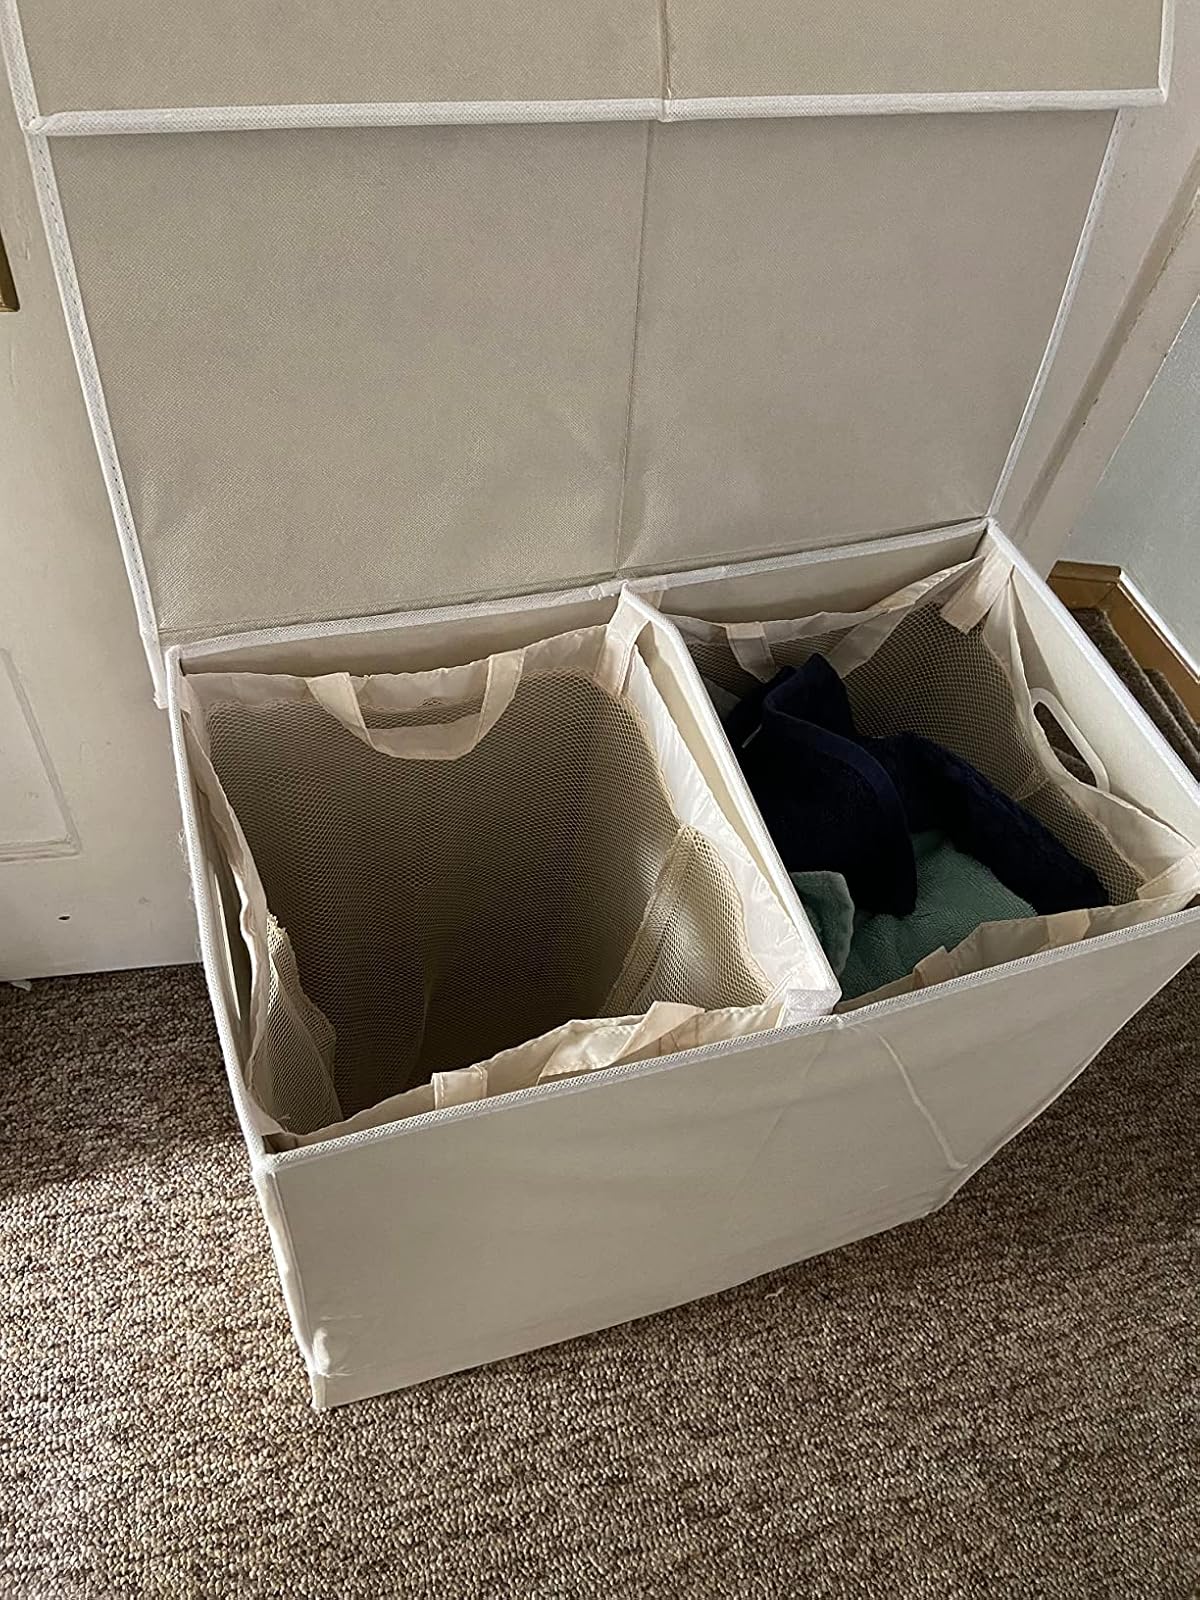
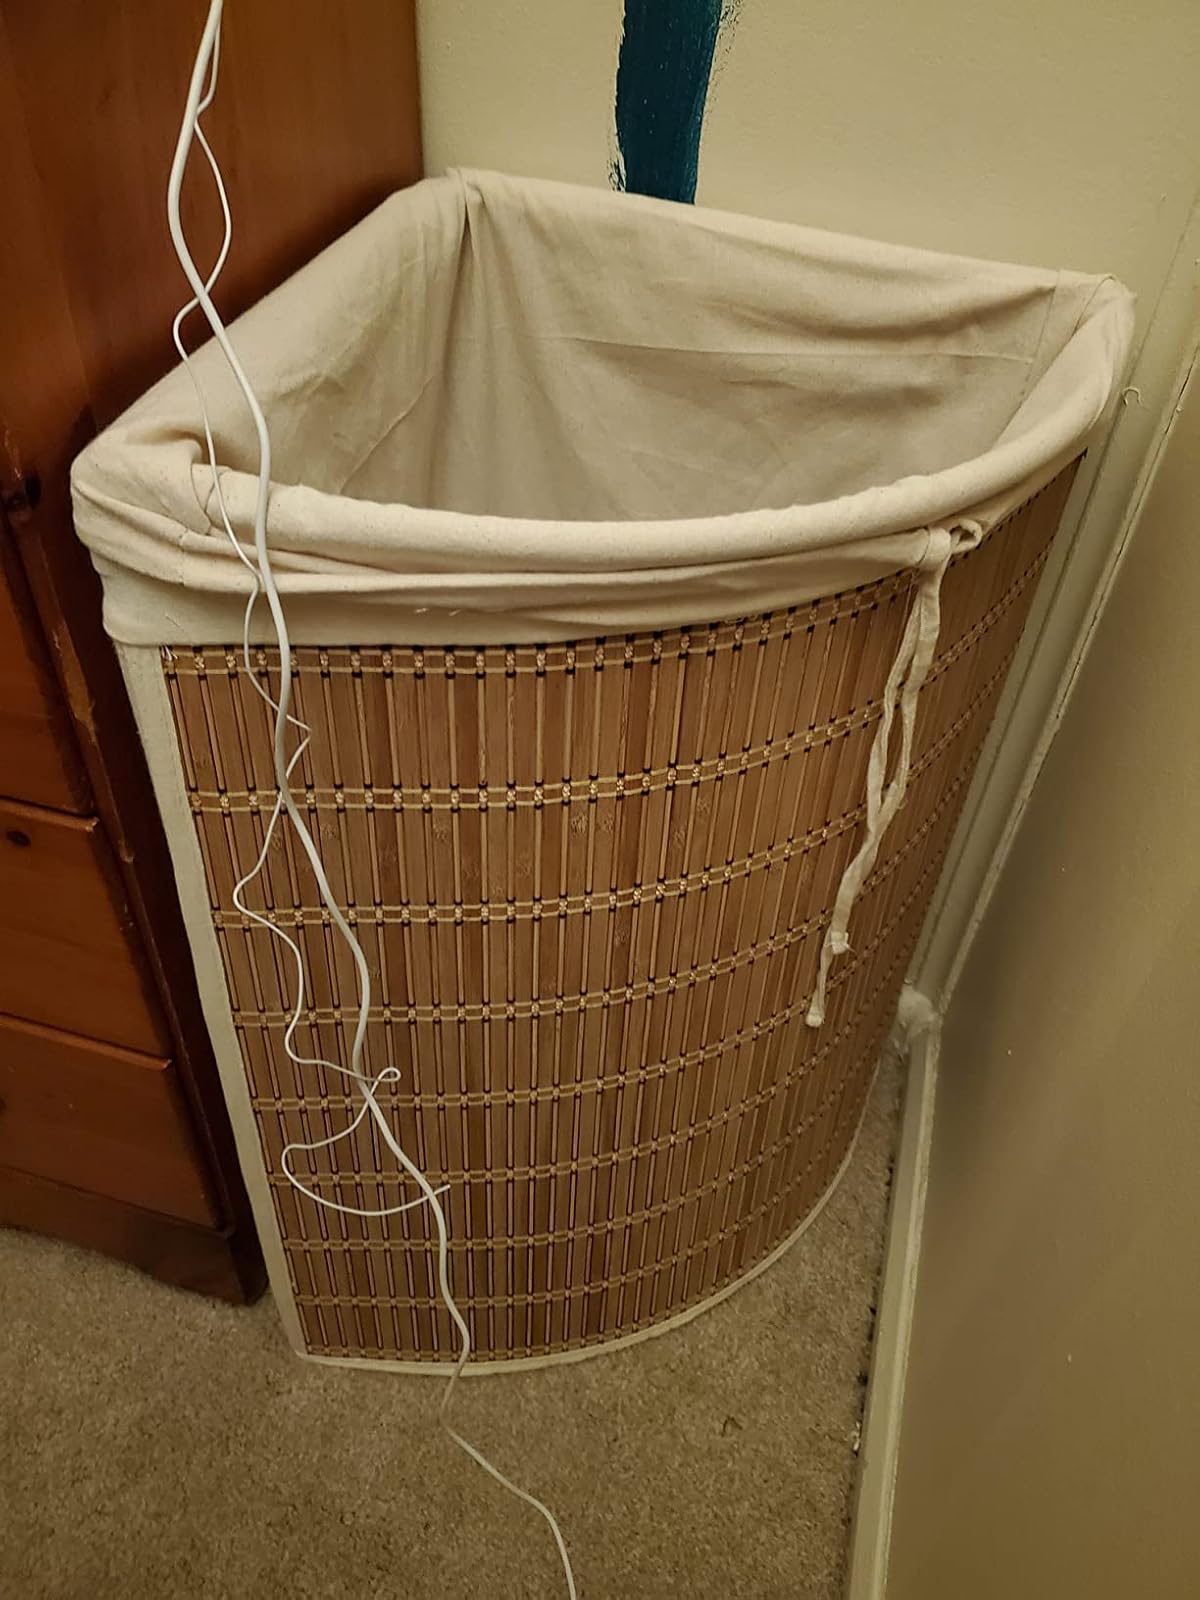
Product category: items_hamper
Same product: no